Plungė massacre

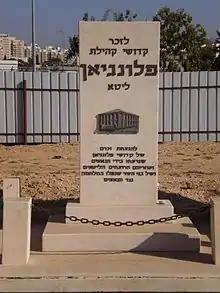
Memorial in Holon, Israel

72 Plungė Jews joined the Red Army, of whom 42 died in combat. Following the war there were 138 Jews in Plungė, most emigrated to Israel, South Africa, and the United States. By 1970, 45 remained. By 2002, Jacob Bunka was the last Jew in Plungė. Bunka died in 2014. Bunka created massive wooden sculptures commemorating the massacres in Plunge and other sites as well as the life of the Jewish community.